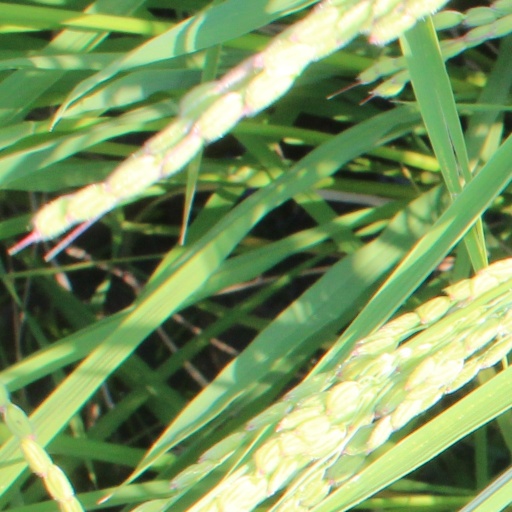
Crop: rice